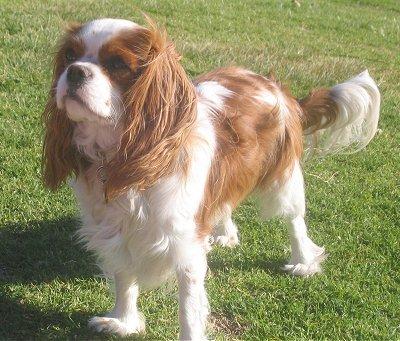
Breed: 249-n000106-Japanese_spaniel